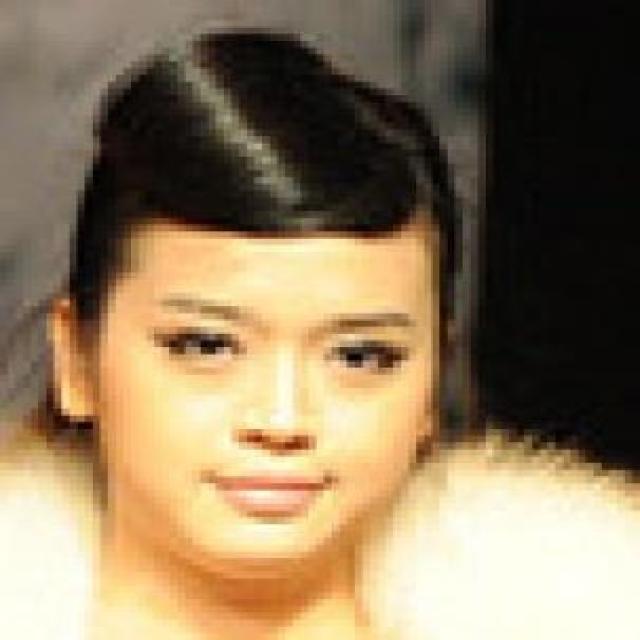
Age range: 21-44